Cultural depictions of lions

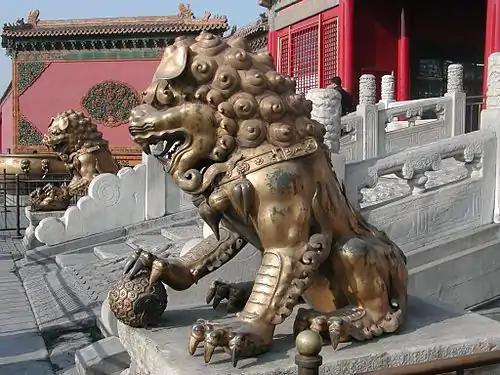
A Qing-era guardian lion pair within the Forbidden City, China

Narasimha ("man-lion") is described as the fourth incarnation (avatara) of the Hindu deity Vishnu in the Puranic texts of Hinduism, an anthropomorphic form assumed to slay a daitya (demon) named Hiranyakashipu. A goddess corresponding to the appearance of Narasimha is also featured, called Narasimhi.